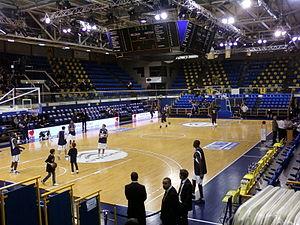
L'intérieur du Parc des sports Marcel-Cerdan de Levallois
Levallois-Perret est une commune française située sur la rive droite de la Seine, dans le département des Hauts-de-Seine en région Île-de-France, limitrophe du nord-ouest de Paris.
Les playoffs du championnat de France de Pro A opposent à l'issue de la saison régulière les huit meilleures équipes du championnat. Ils se déroulent en trois tours. Le vainqueur est couronné champion de France.
Le palais des sports Marcel-Cerdan, abrégé localement en « le Palais des Sports », est la salle de Levallois où joue le club de basket-ball des Levallois Metropolitans, club résultant du retrait de la ville de Paris du club Paris-Levallois.
Les playoffs du championnat de France de Pro A opposent à l'issue de la saison régulière les huit meilleures équipes du championnat. Ils se déroulent en trois tours. Le vainqueur est couronné champion de France et accède directement à l'Euroligue.